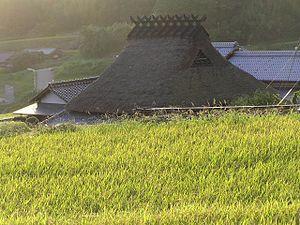
Les minka sont des maisons japonaises de type traditionnel. Il s'agit d'un groupe d'architecture vernaculaire, construite dans l'un des nombreux styles traditionnels de construction propres à l'architecture japonaise.